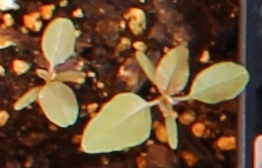
Label: Redroot Pigweed